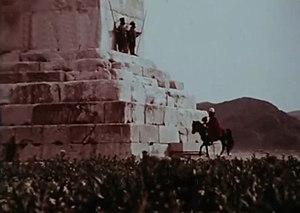
La célébration du 2 500ᵉ anniversaire de la fondation de l'empire perse se réfère à un ensemble de festivités et événements culturels qui ont été organisés en Iran durant l'année iranienne de mars 1971 à mars 1972 et notamment à l'automne 1971. Cette date se réfère à la mort du fondateur de l'empire perse, Cyrus II Le Grand, en -530. Elles sont surtout connues pour les fêtes organisées par le chah d'Iran Mohammad Reza Pahlavi à Shiraz, Pasargades et Persépolis sous le nom de Festival des arts de Shiraz-Persépolis, le reste des célébrations étant moins connues.